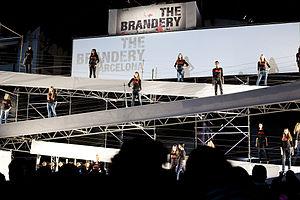
The Brandery est un salon consacré à la mode « jeune et street » qui se tient deux fois par an à Barcelone. Il est organisé par la Fira Barcelona de Monjuïc. Une édition existe également à Singapour : The Brandery Asia.
Une semaine de la mode, encore appelée « semaine des défilés » ou « fashion week » par anglicisme, est un événement de l'industrie de la mode, durant approximativement une semaine, et qui a lieu deux fois par an pour permettre aux stylistes et maisons de couture de présenter leurs dernières collections de prêt-à-porter, et de haute couture uniquement pour la France.